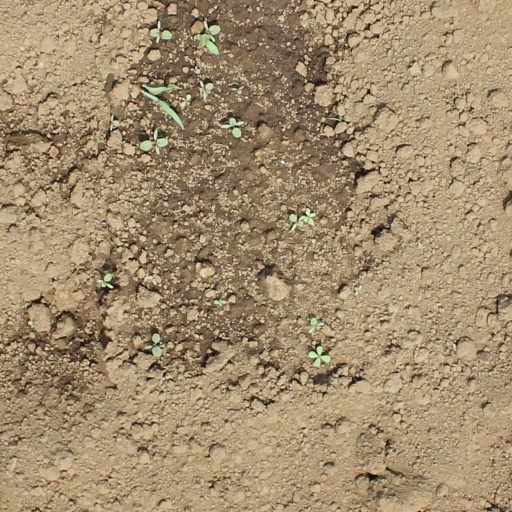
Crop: soybean